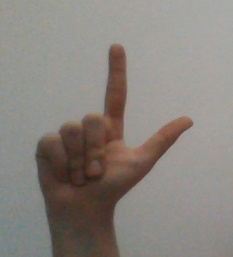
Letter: laam